Ruth Blair

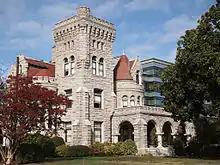
Rhodes Hall

The space allotted to the department at the Georgia State Capitol had been limited. Although it had been expanded in 1925, Blair campaigned for a better location for the department and its collections. Through personal connections she secured the donation of the former Amos G. Rhodes home on Peachtree Street to the state for this purpose. The twenty-room stone mansion contained stained glass windows dedicated to the Confederacy. The building was renamed Rhodes Memorial Hall, and the state formally accepted the gift in 1929.